Raozan Upazila

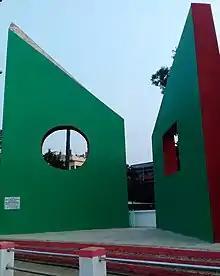

The Raozan Upazila is divided into Raozan Municipality and 14 union parishads which are Bagoan, Binajuri, Chikdair, Dabua, Gahira, Haladia, Kadalpur, Noajispur, Noapara, Pahartali, Paschim Guzara, Purba Guzara, Raozan, and Urkirchar. The union parishads are subdivided into 64 mauzas and 66 villages.